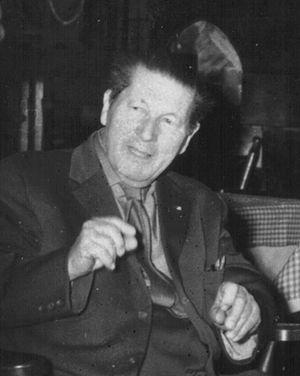
Gerrit Thomas Rietveld est un designer, architecte et ébéniste néerlandais.